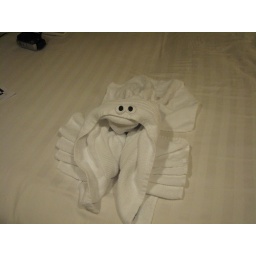
towel shaped into an animal by the room service